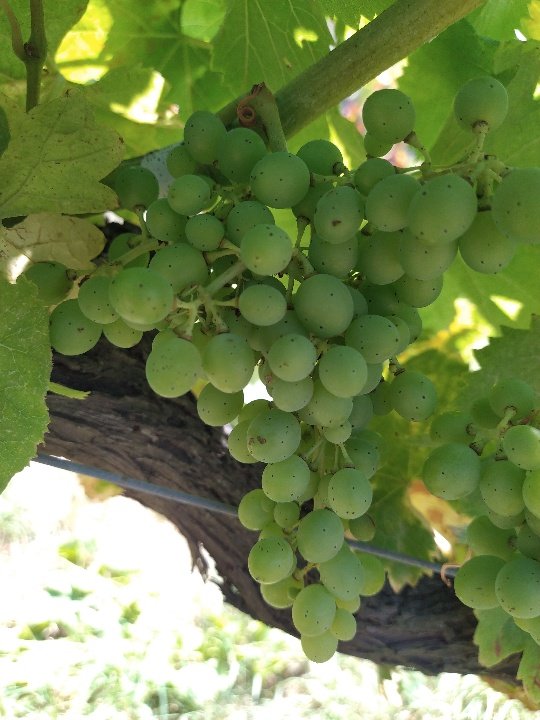
Berries visible: 98
Grape clusters: 2